Julian Earls

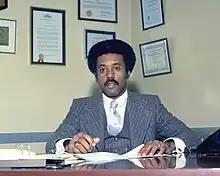
Earls at NASA in 1976

After graduating he spent a summer at the Brookhaven National Laboratory. He was appointed as a medical physicist at the Lewis Research Center, who supported Earls in earning a doctoral degree in radiation physics at the University of Michigan. He was made Head of the section on Health Physics and Licensing, and served as the Radiological Safety Officer. In 1983, Earls founded the Development Fund for Black Students in Science and Technology, an endowment that provides financial support to black students at historically black colleges and universities.